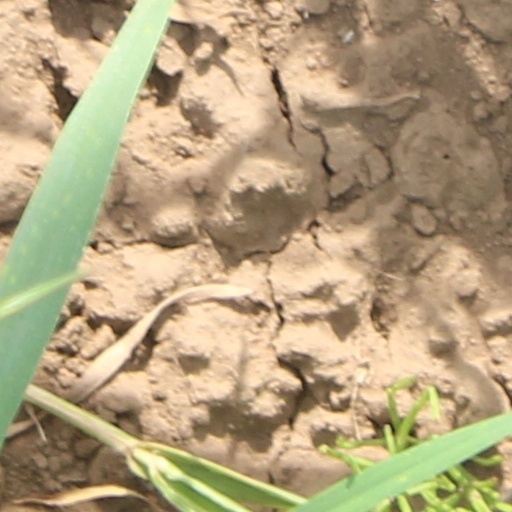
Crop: wheat